Puti Tipene Watene

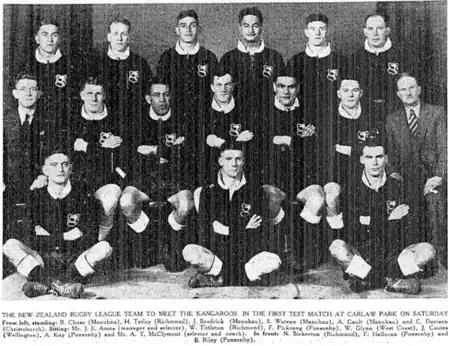

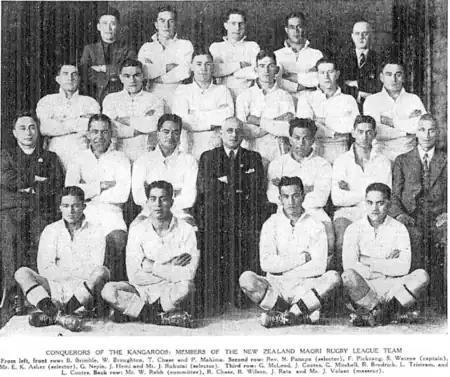

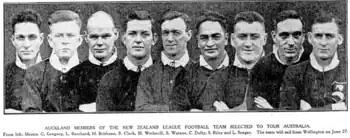

In Auckland Watene joined the City rugby league club in the Auckland Rugby League competition in 1929 after switching from the Manukau rugby club during the season and represented and captained Auckland. He debuted for Auckland in a 22–19 win over Northland at Carlaw Park. In the 1933 Auckland Rugby League season Watene top scored in the senior grade competitions with 77 points from 1 try, 26 conversions and 11 penalties. In 1936 Watene joined the newly re-formed Manukau side. He was the club's captain and played a major role in attracting many other Māori players to the club. As a result, Manukau quickly became a force in the Auckland competition, winning both the Fox Memorial and Roope Rooster in their debut year. He also played lock for the New Zealand Māori rugby league team, who secured a famous 16–5 victory over Australia in 1937 at Carlaw Park in front of 11,000 spectators.